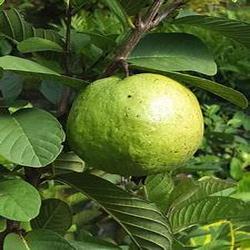
Label: Guava